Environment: real
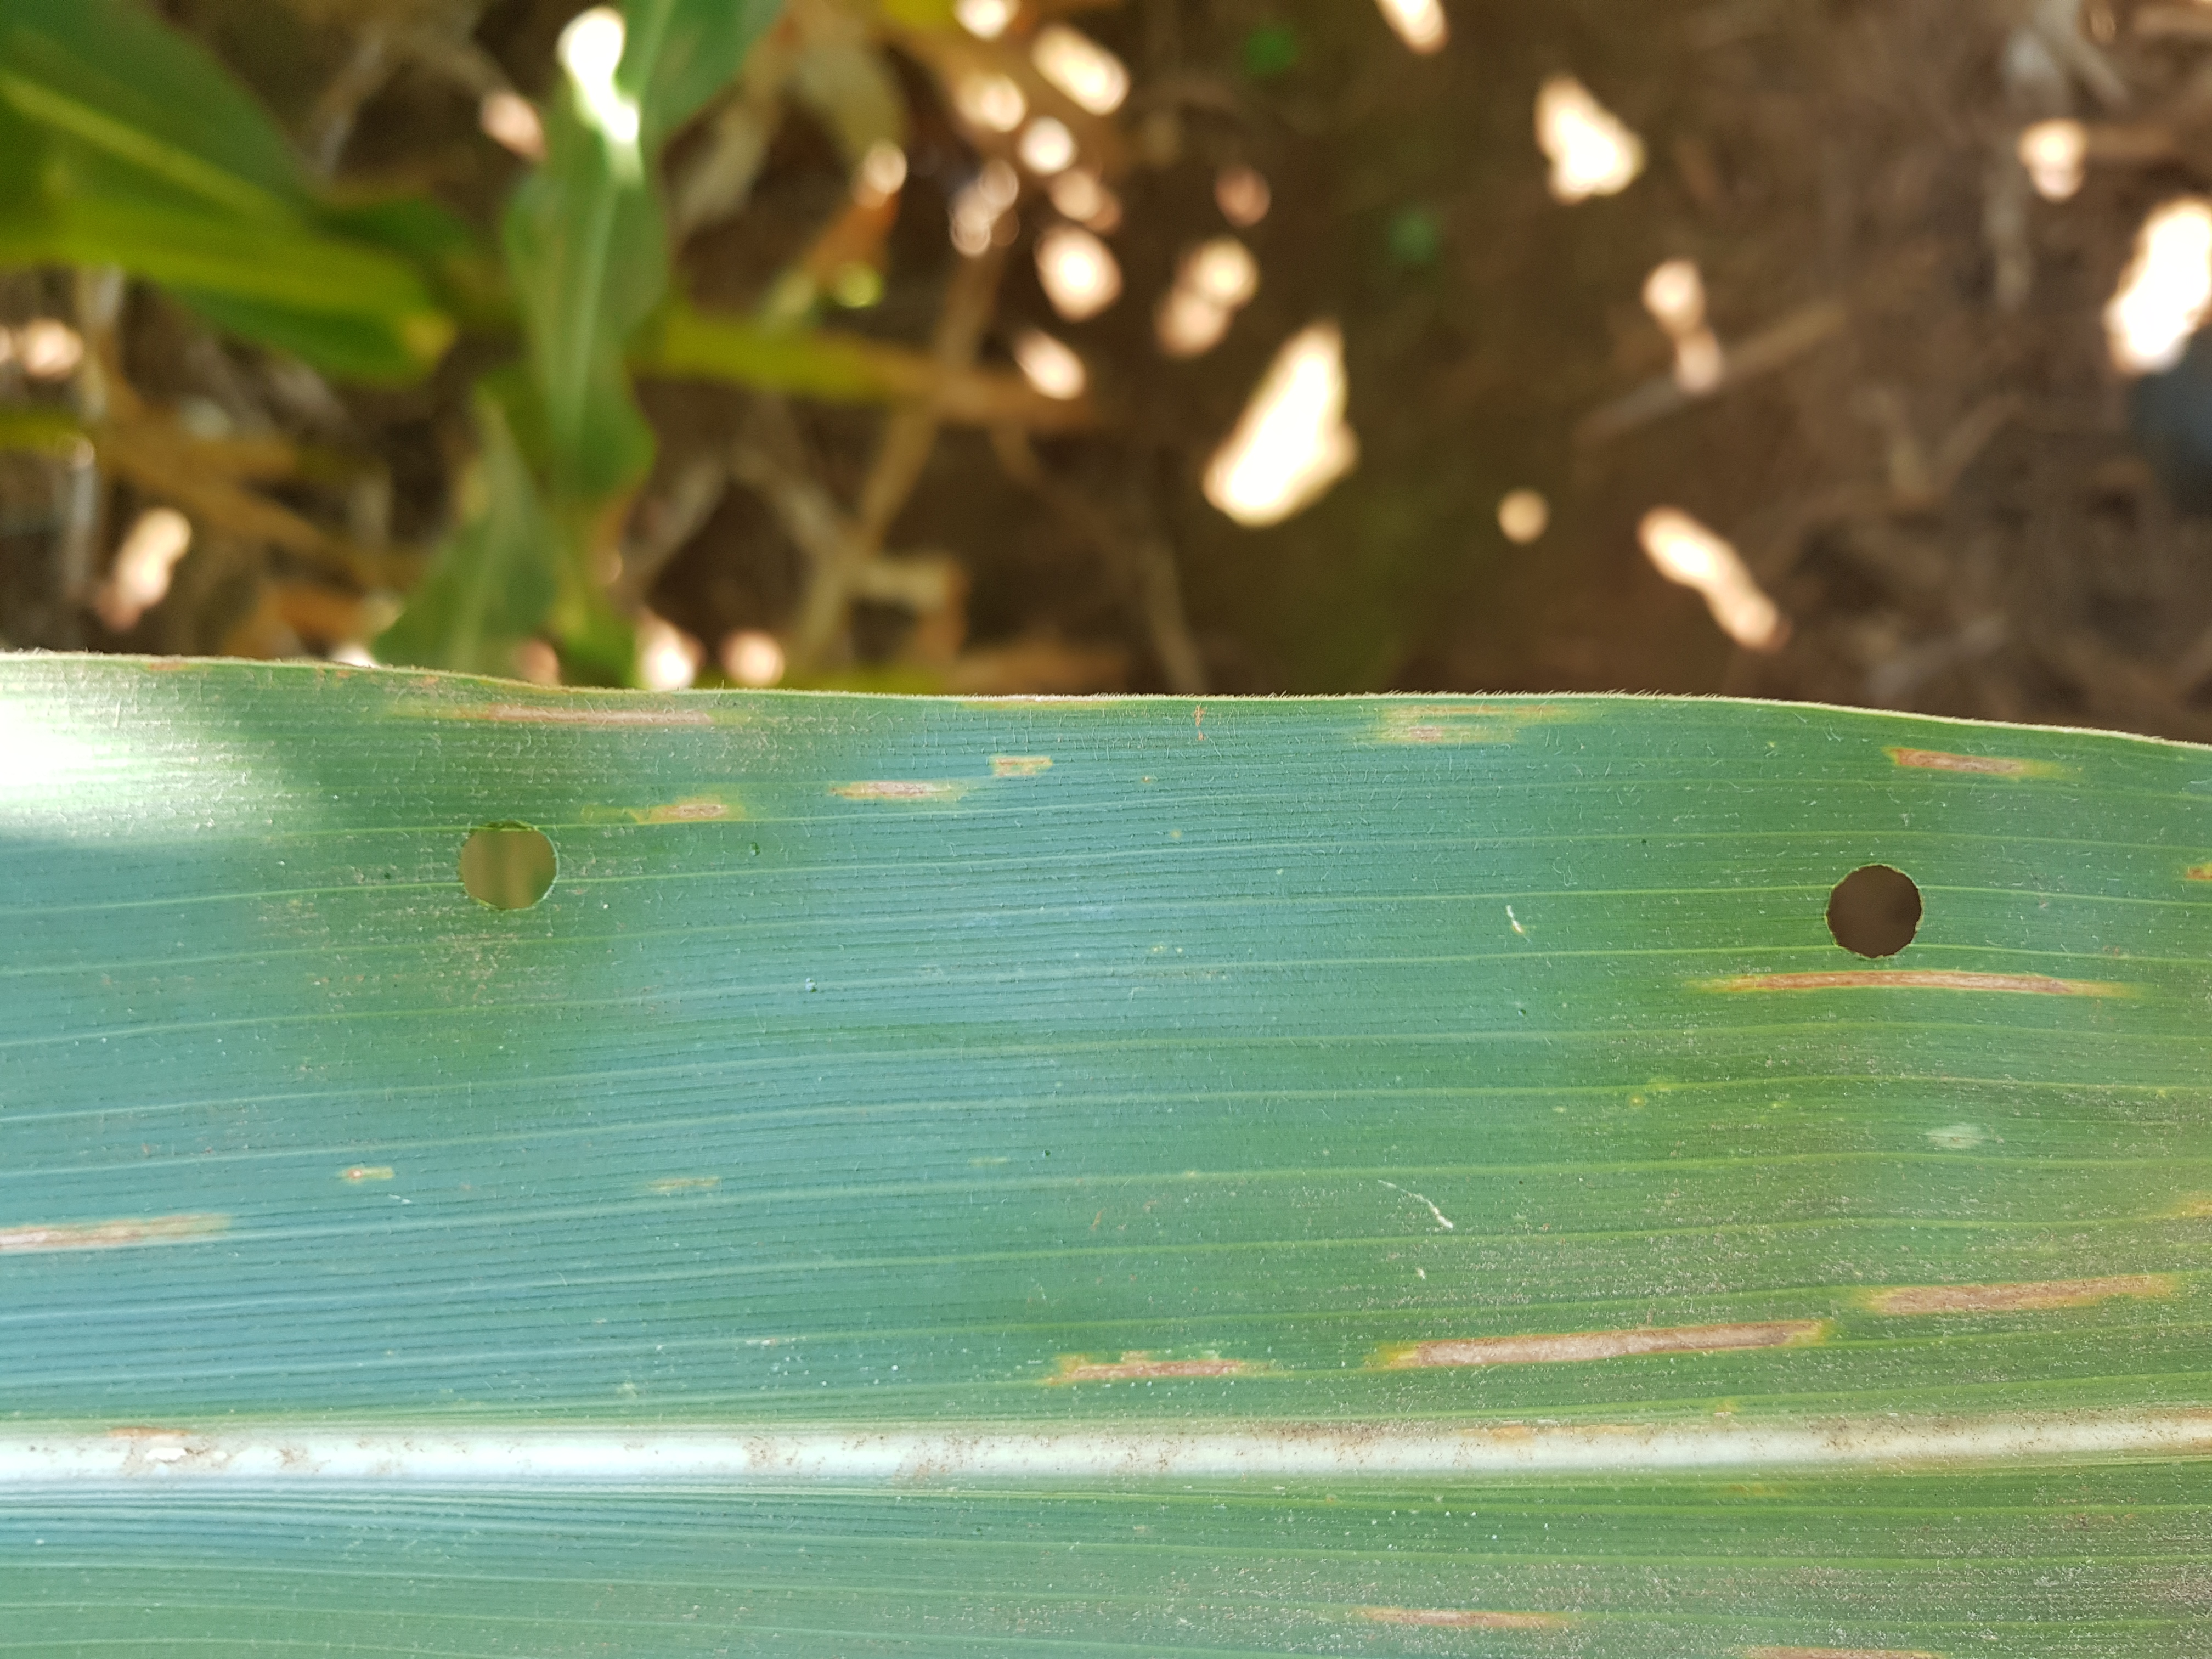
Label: gray_leaf_spot